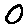
Label: 0